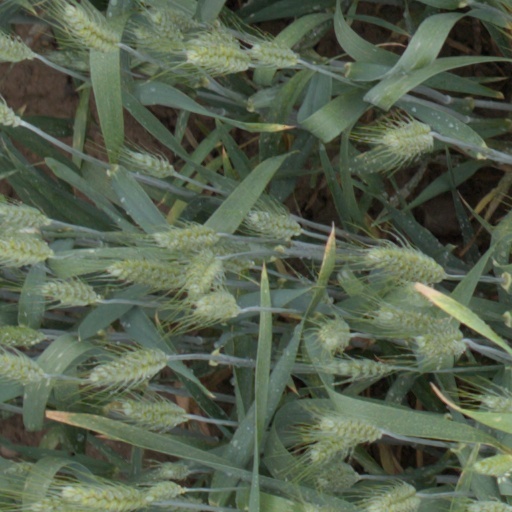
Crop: wheat